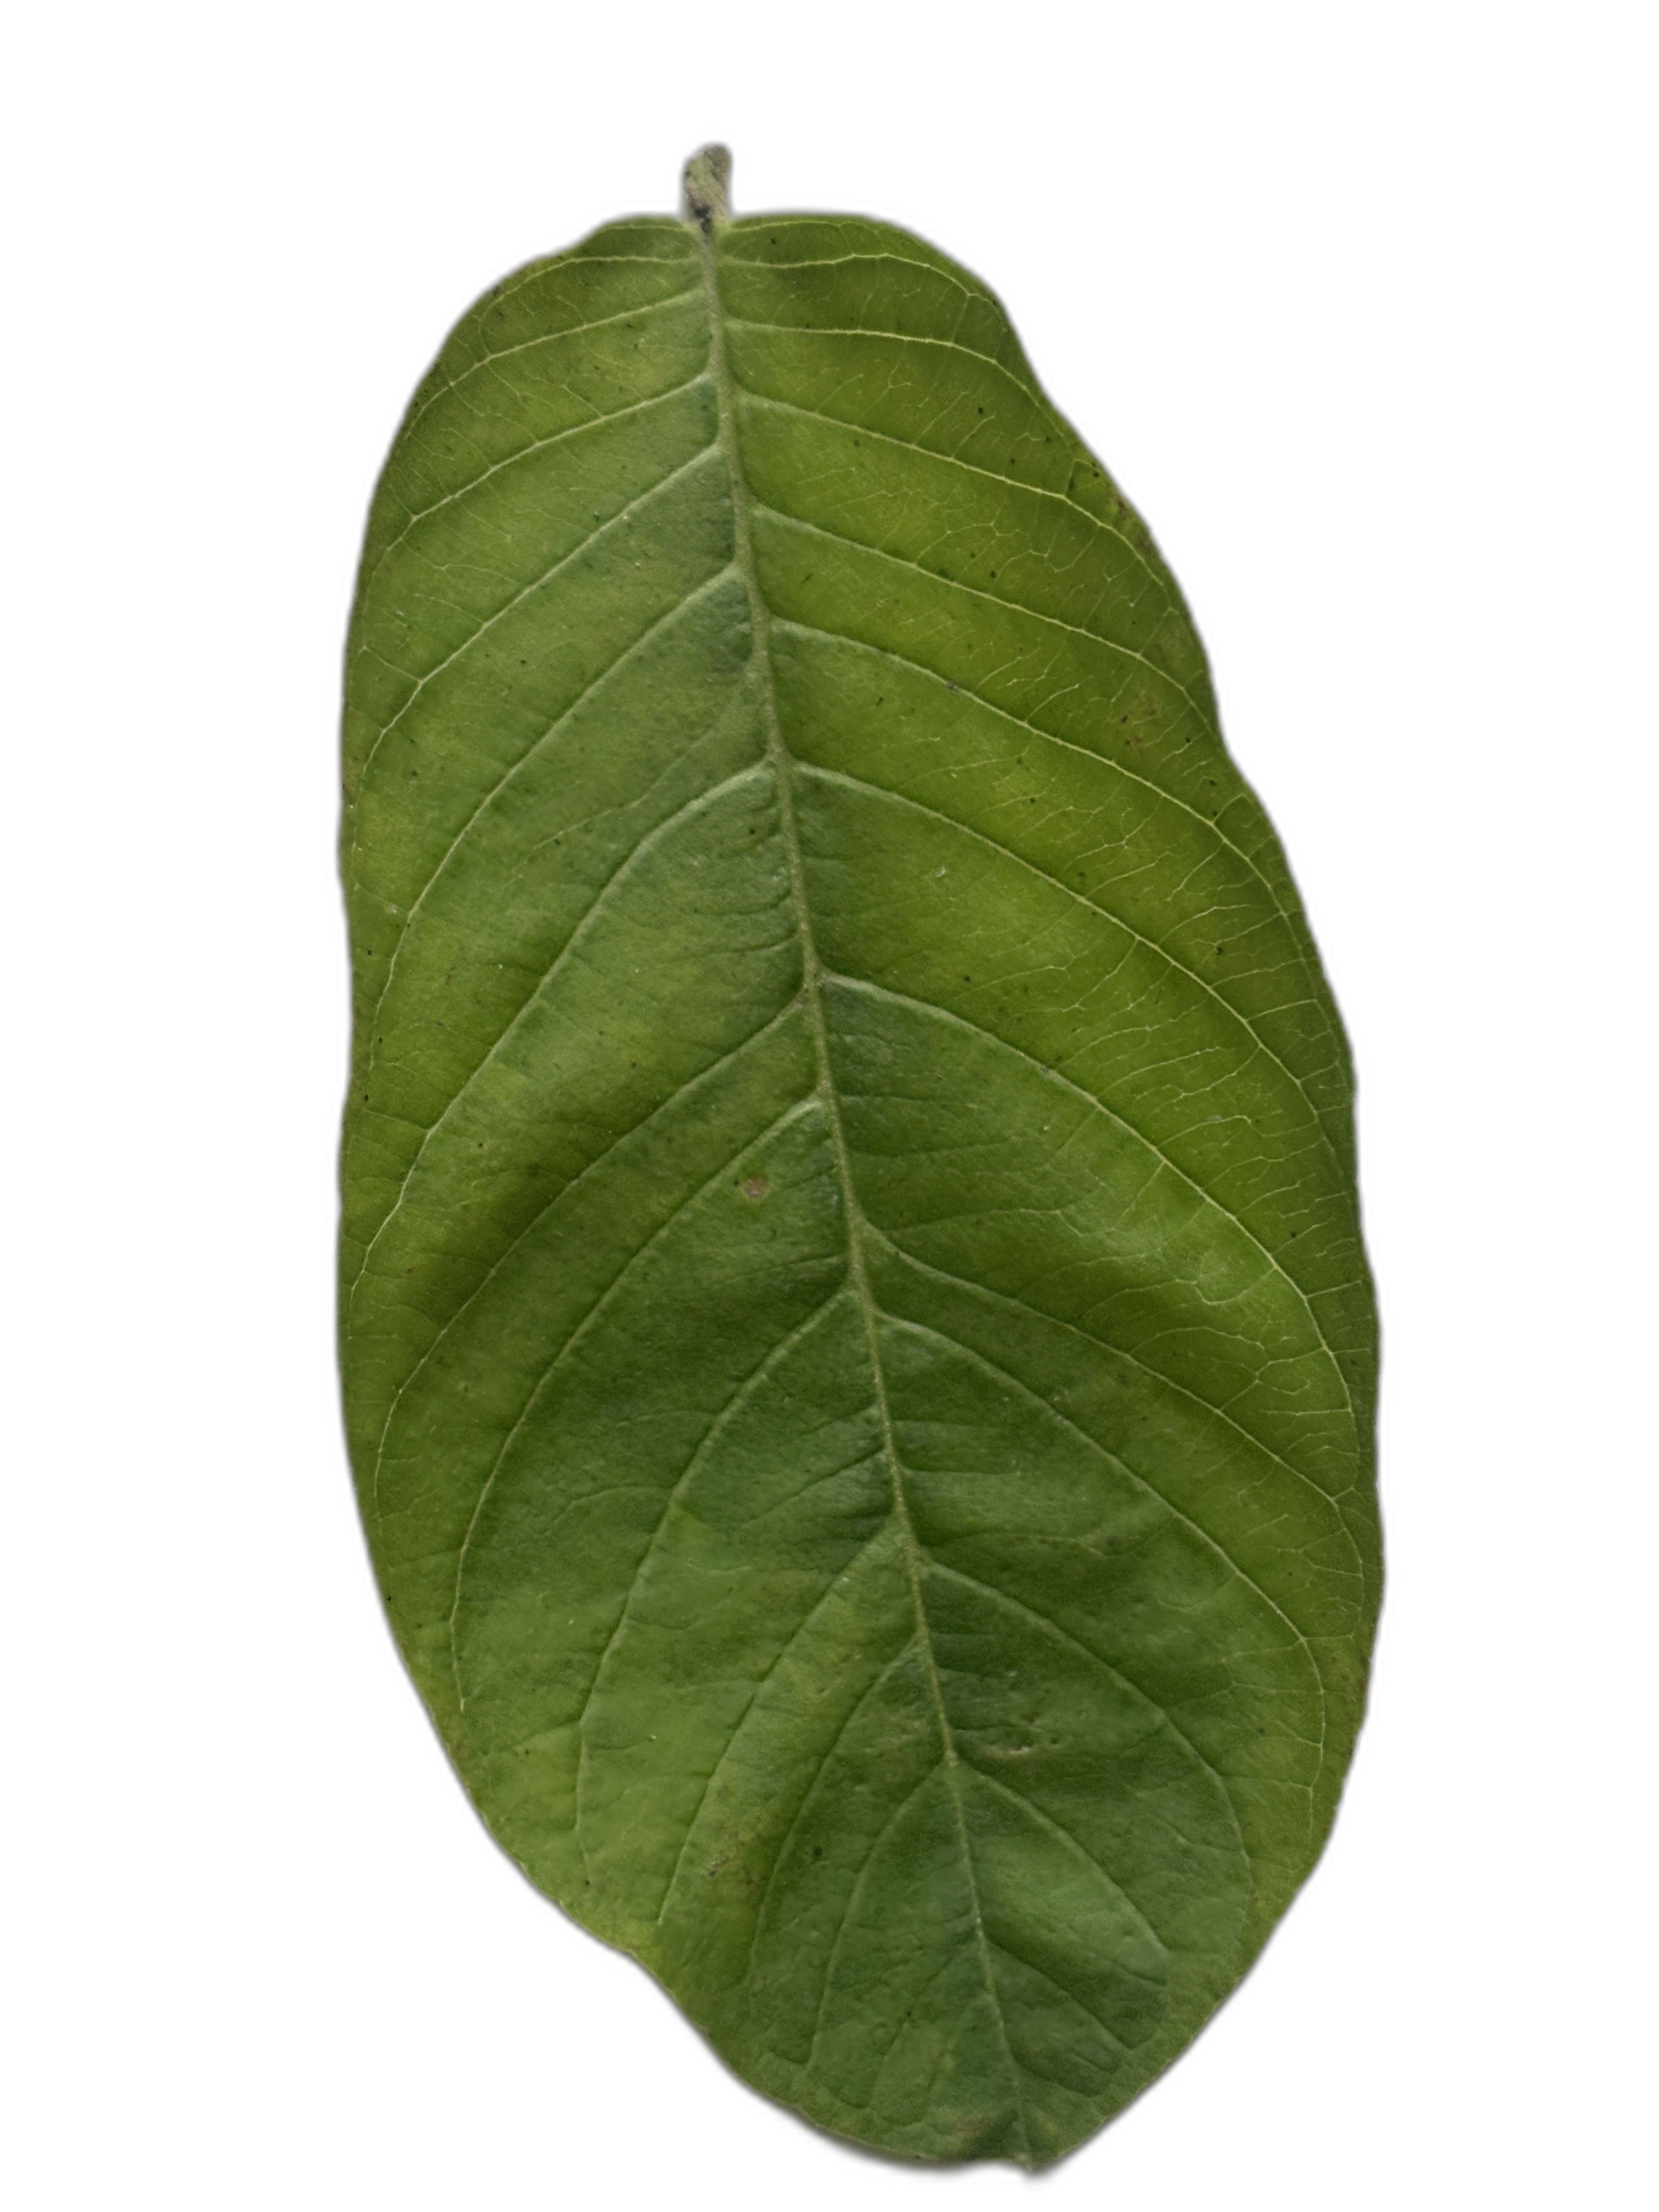
Plant part: leaf
Disease: Healthy